Copeland steam bicycle

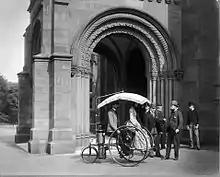
Copeland carrying Frances Benjamin Johnston on his Phaeton Moto-Cycle at the Smithsonian Institution Building in 1888. Behind are his partner Sandford Northrop, and Smithsonian officials E. H. Hawley, W. H. Travis and J. Elfreth Watkins.

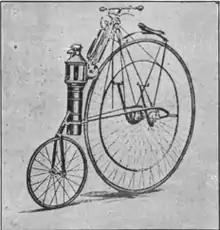
illustration from 1921

Peter Gagan, a former president of the Antique Motorcycle Club of America, was able to trace an 1884 "Star" bicycle with an original Copeland steam engine to the Phoenix Museum of History. Gagan took sufficiently detailed measurements to create a full-scale, working replica, which was hurriedly assembled to feature at the Guggenheim's 'The Art of the Motorcycle' Exhibition when it opened on The Las Vegas Strip in October 2001. This finished replica of the original Copeland "Star" is among the oldest motorcycle designs in operable condition in the world (the oldest are functional replicas of Sylvester H. Roper's 1869 steam velocipede). This has inspired the Phoenix Museum of History to build a second Copeland replica, though it is not intended to be a working model.